Louis Kempff

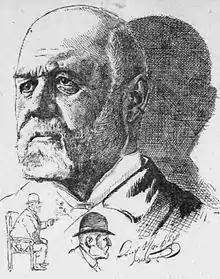

Rear Admiral Louis Kempff (October 11, 1841 – July 29, 1920) was an officer of the United States Navy from 1857 to 1903.